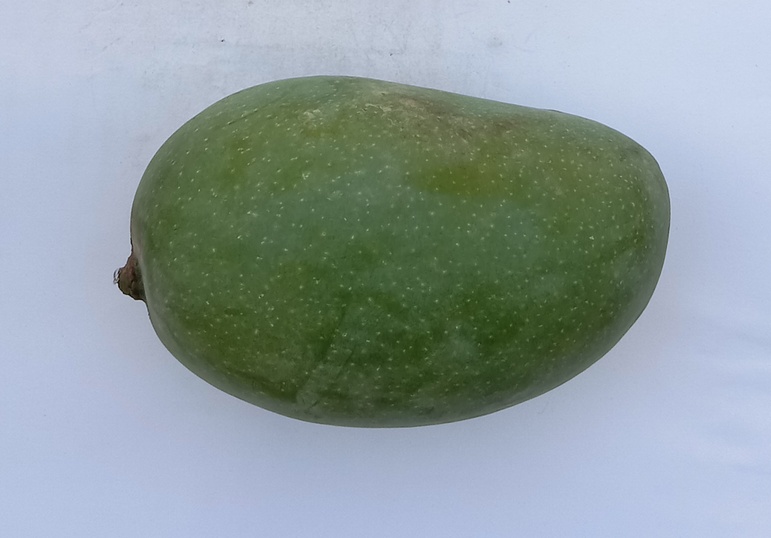
Mango variety: Chaunsa (Black)